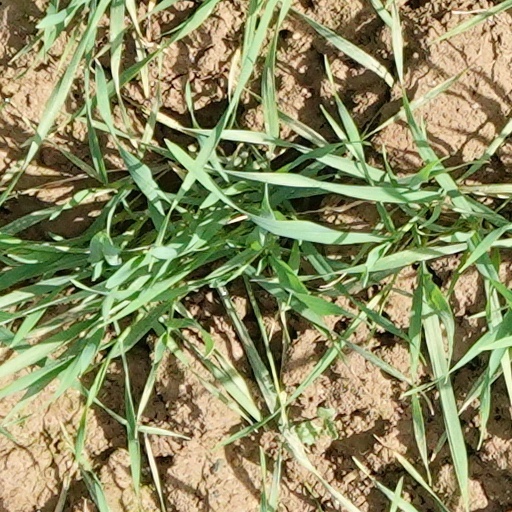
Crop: wheat